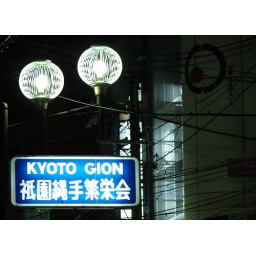
A street sign in Kyoto's infamous Gion district